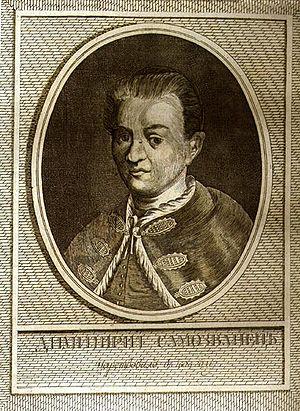
Dimitri, dit également le Faux Dimitri, ou le Premier Faux Dimitri, s'inscrit comme le premier souverain du « Temps des troubles », tsar de Russie de 1605 à 1606.